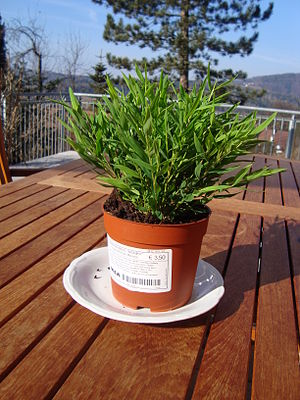
Kattegræs
Stuebambus
Kattegræs er græs, som huskatte kan spise for at holde fordøjelsen i orden og for at få folinsyre. Hvis en kat er meget indendørs og ikke har adgang til kattegræs, vil katten typisk begynde at spise potteplanter. Det bør undgås, da mange almindelige potteplanter er giftige for katte. I butikker kan man købe frøposer og færdiglavede bakker med kattegræs, der skal tilsættes vand. Disse produkter indeholder byg eller havre.